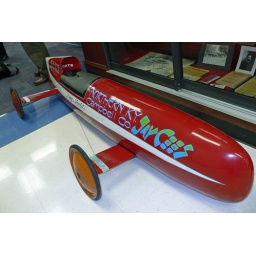
Soap box derby car in the historical archives at Newport Independent Schools in northern Kentucky. 31-Jan-2008